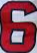
Number: 6